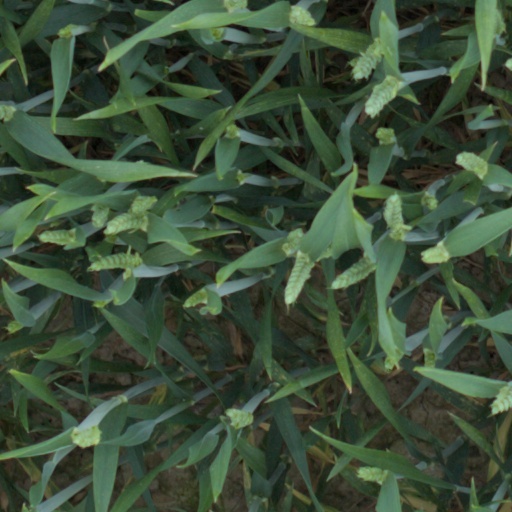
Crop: wheat